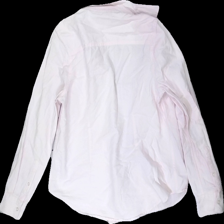
View: back
Type: Shirt
Category: Ladies
Brand: Gina Tricot
Colors: Pink
Material: 100% cotton
Cut: Regular
Size: 36
Season: All
Stains: Minor
Damage: fläckar på båda armarna
Damage location: bottom center
Price range: <50
Recommended usage: Reuse
Description: rosa skjorta, små fläckar på ärmarna längst ner